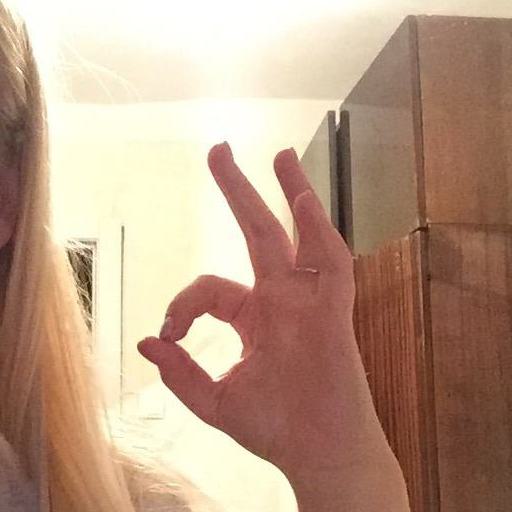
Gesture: ok